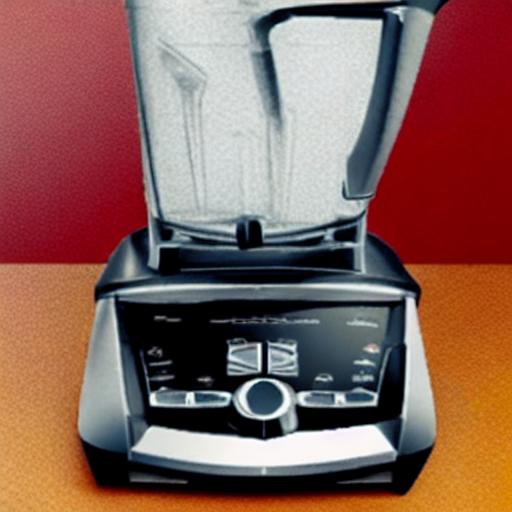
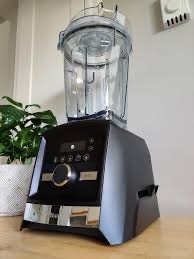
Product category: items_blender
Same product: no